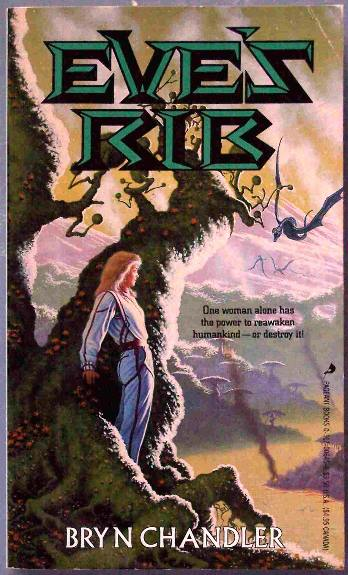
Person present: No